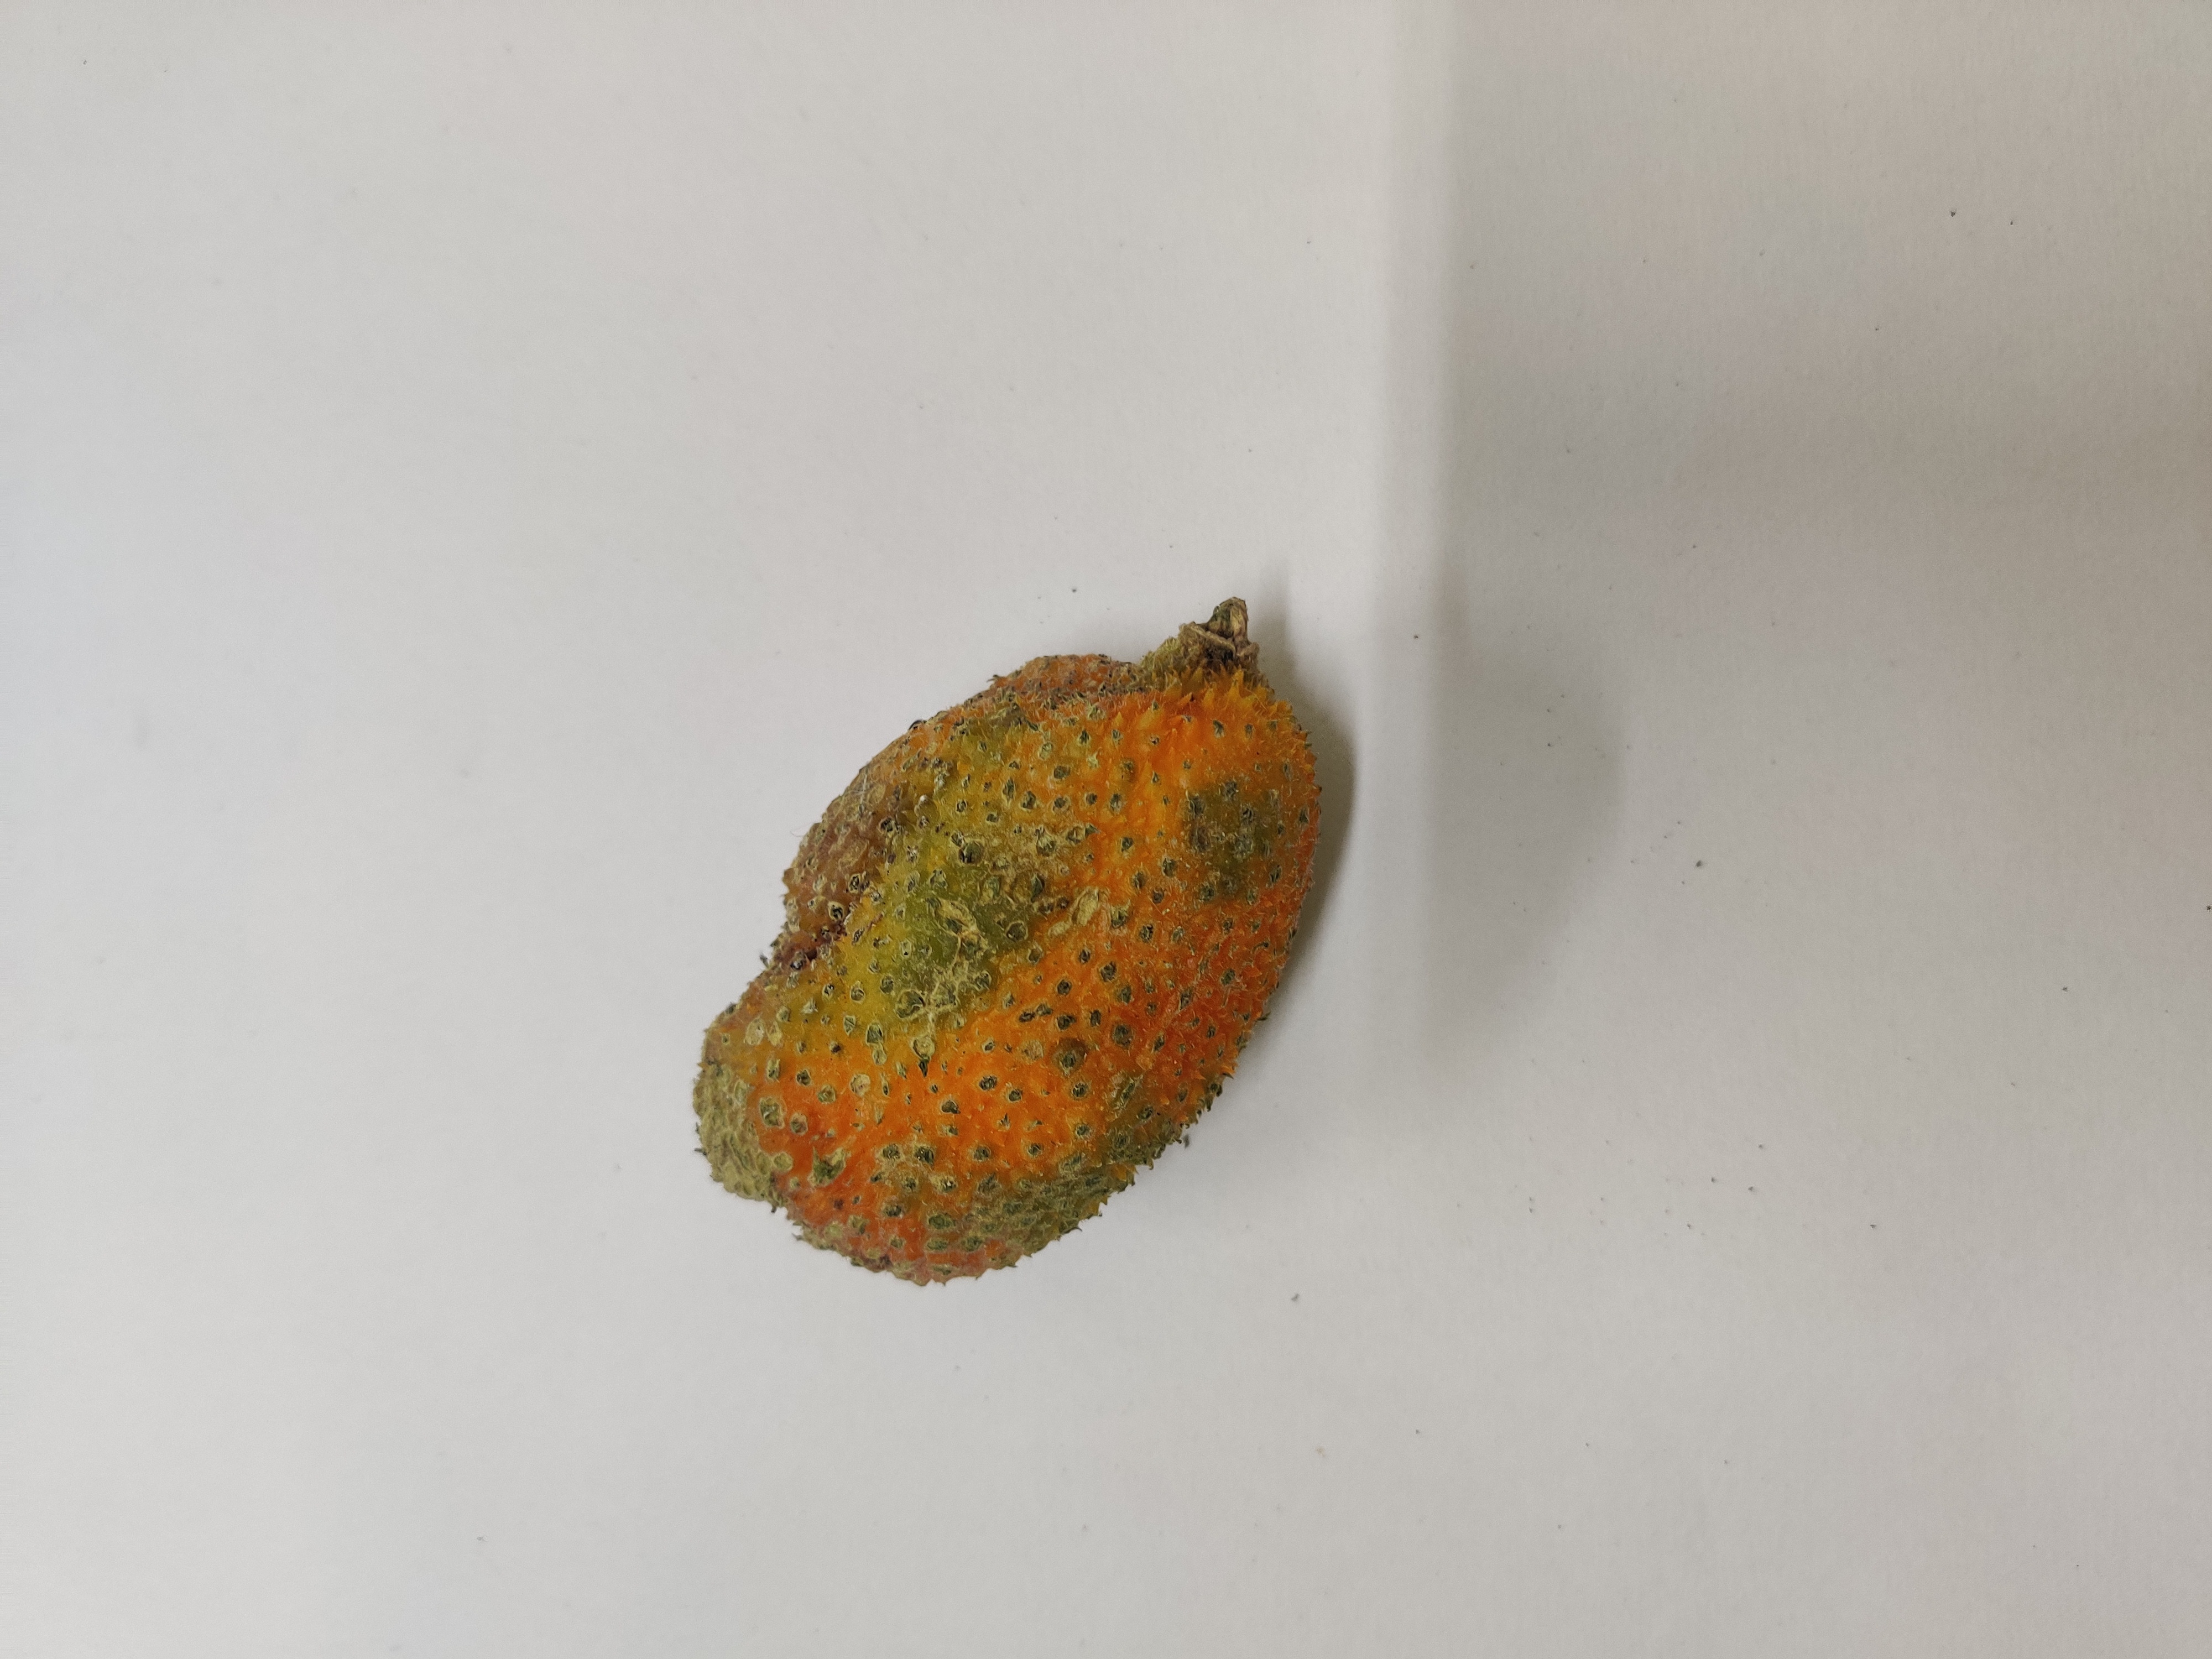
Crop: Spiny Gourd
Condition: Damaged